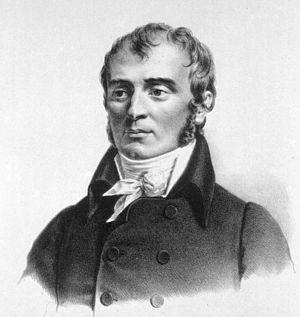
Le 22 juillet est le 203ᵉ jour de l'année du calendrier grégorien ; le 204ᵉ, en cas d'année bissextile. Il reste 162 jours avant la fin de l'année.